Kirk Urso

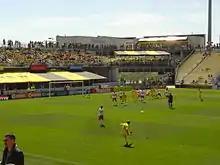
Urso (foreground) takes a free kick against New York Red Bulls.

Out of college, Urso was selected with the 10th overall pick of the 2012 MLS Supplemental Draft by Columbus Crew; he joined North Carolina teammate Ben Speas in Columbus after Speas had signed with the club as a homegrown player a week earlier. After taking part in preseason with the Crew, Urso signed with the club on March 1, 2012. With starting defensive midfielder Danny O'Rourke sidelined by injury to begin the season, Urso made his club and professional debut in the season opener against Colorado Rapids on March 10. He played the full 90 minutes in a 2–0 defeat for Columbus.